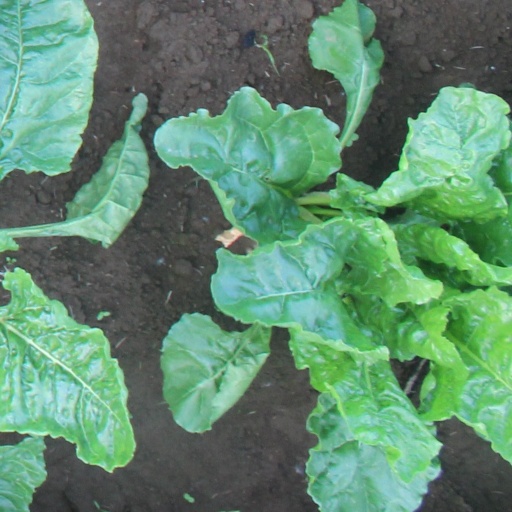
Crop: sugar beet